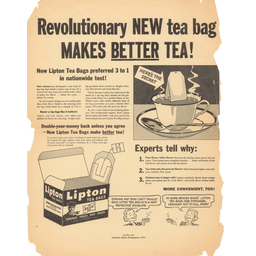
Label: trash